Diarchy

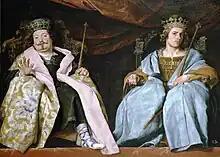
"Kings of the Visigoths" by Alonso Cano

Diarchy (from Greek , "di-", "double", and , "-arkhía", "ruled"), duarchy, or duumvirate is a form of government characterized by co-rule, with two people ruling a polity together either lawfully or "de facto", by collusion and force. The leaders of such a system are usually known as corulers.